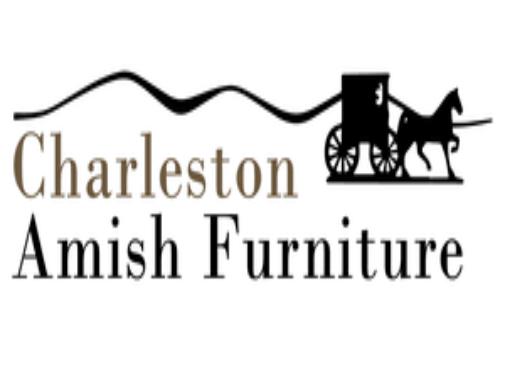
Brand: amish
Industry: Necessities